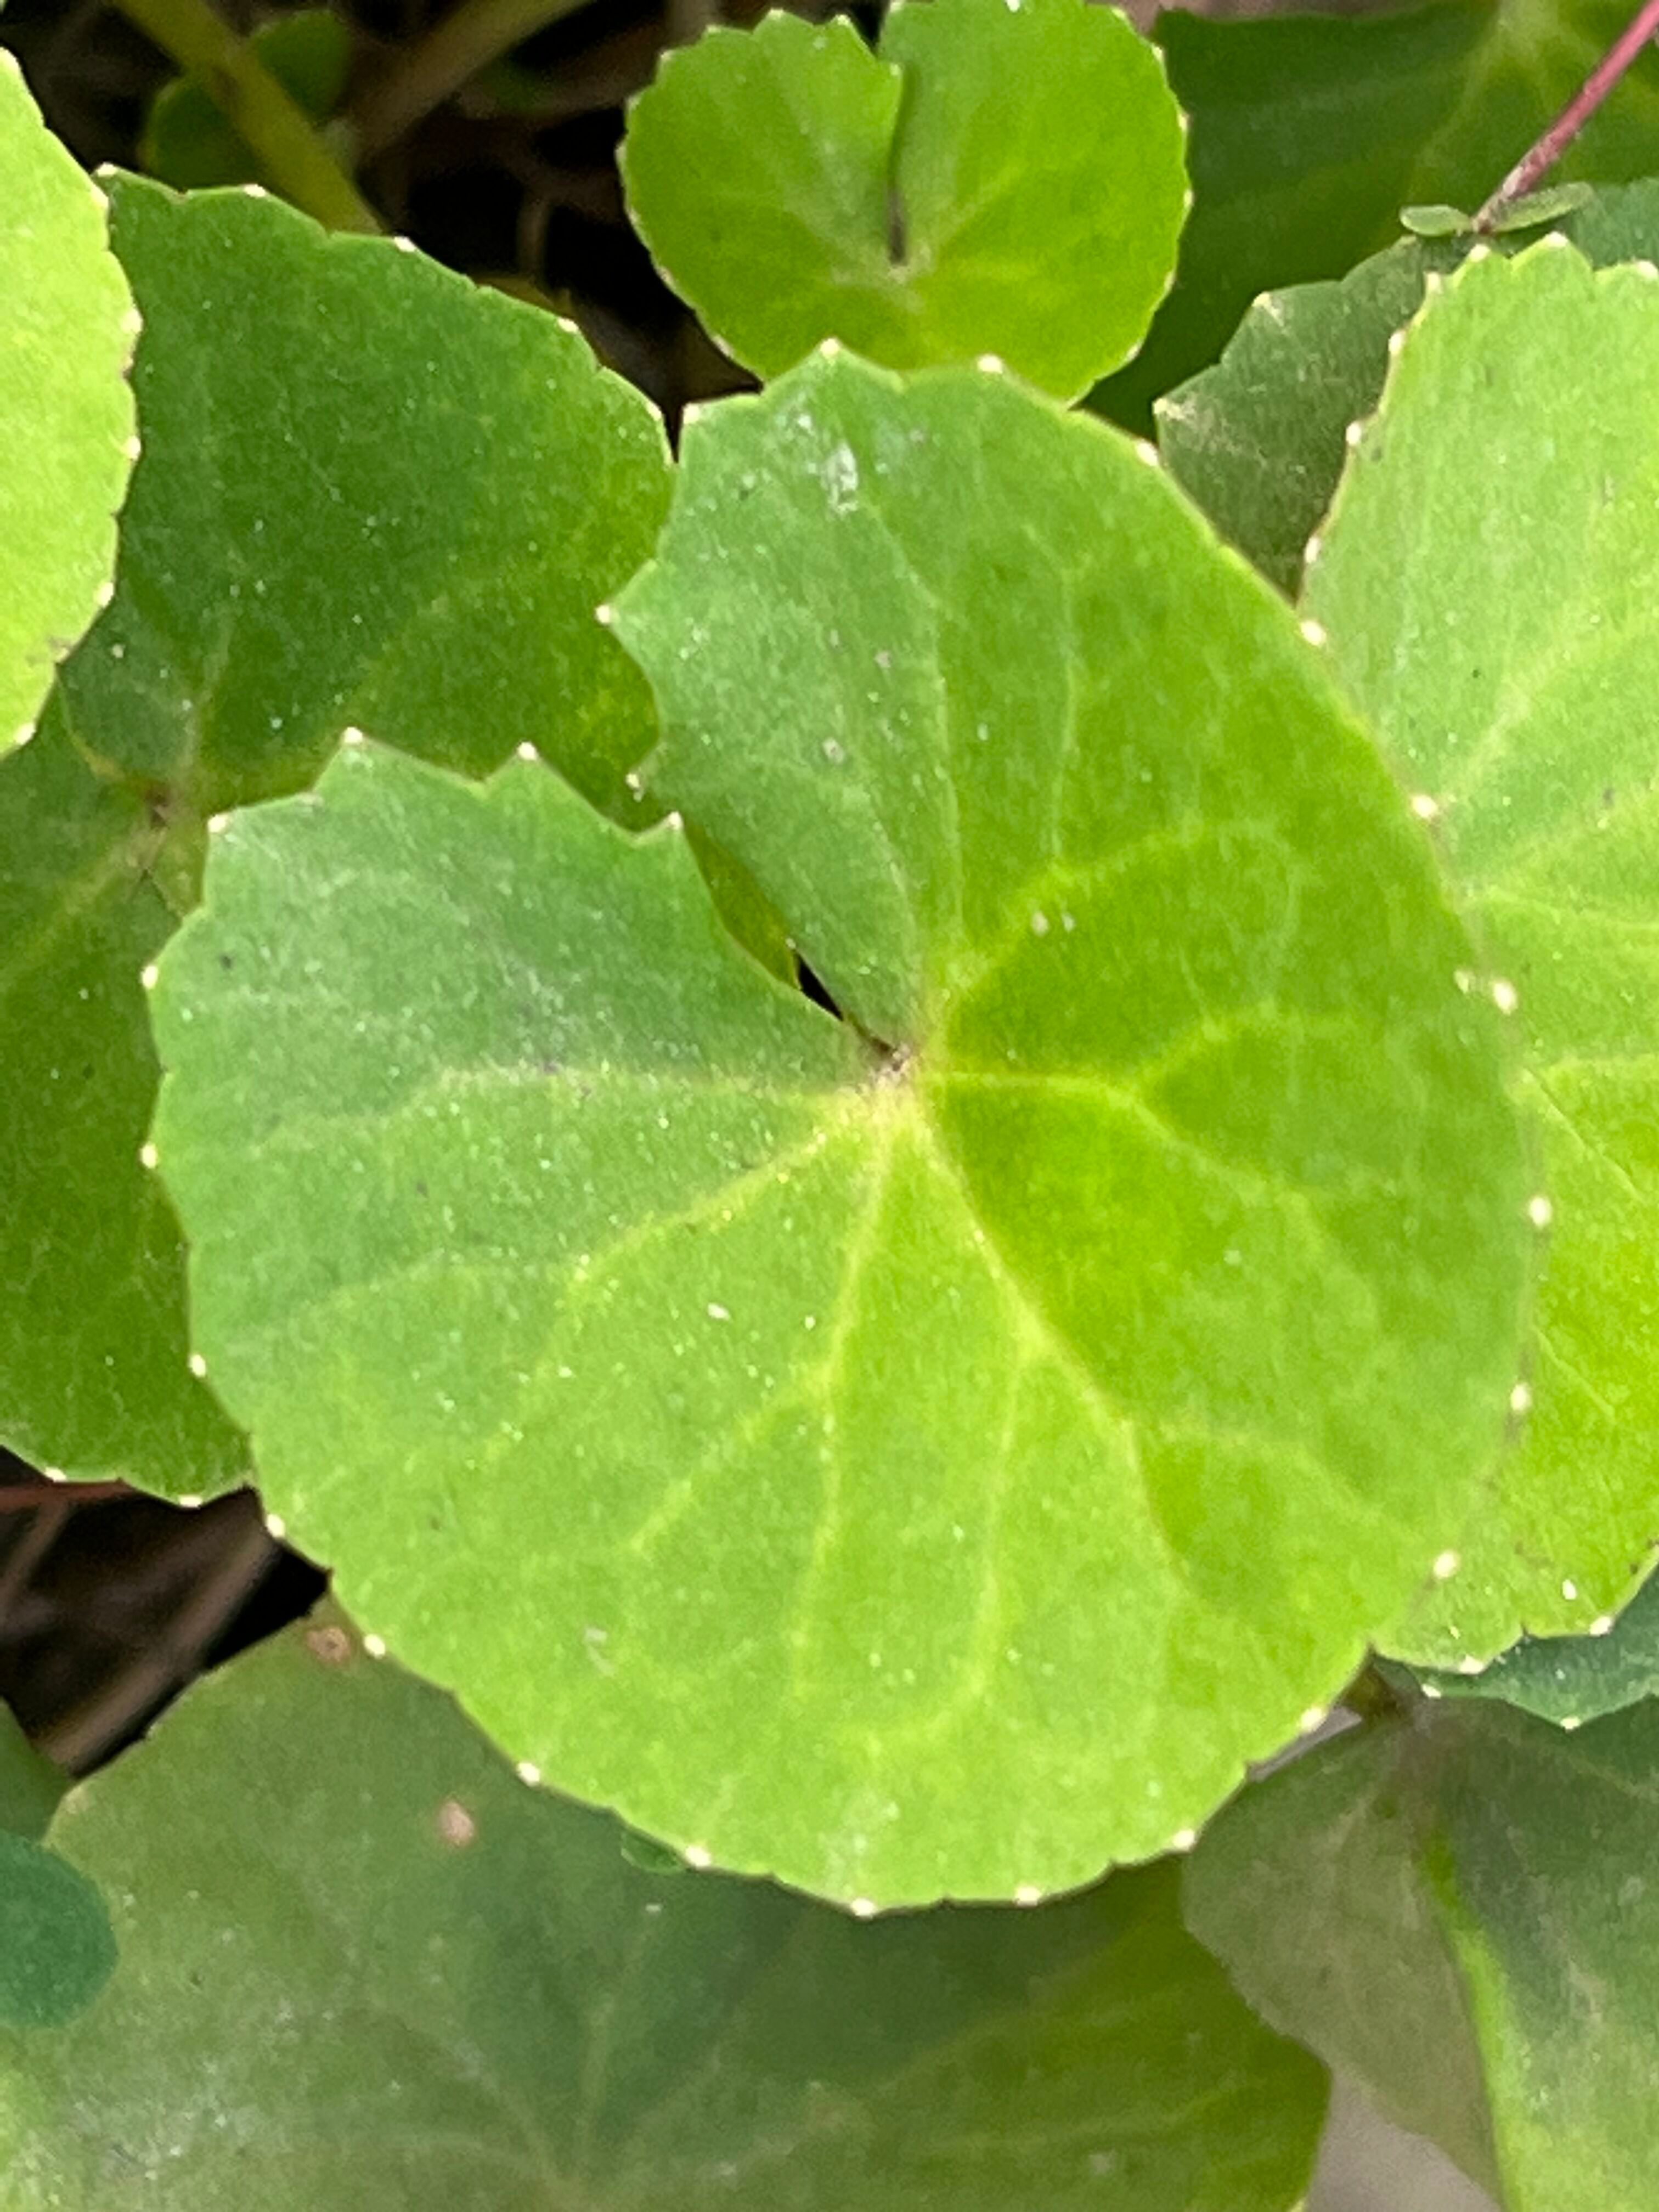
Plant species: centella-asiatica